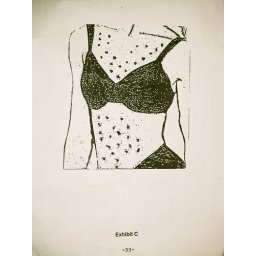
I found this in the trash of the office building where I used to work.